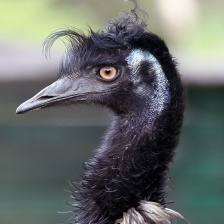
Species: EMU
Scientific name: DROMAIUS NOVAEHOLLANDIAE